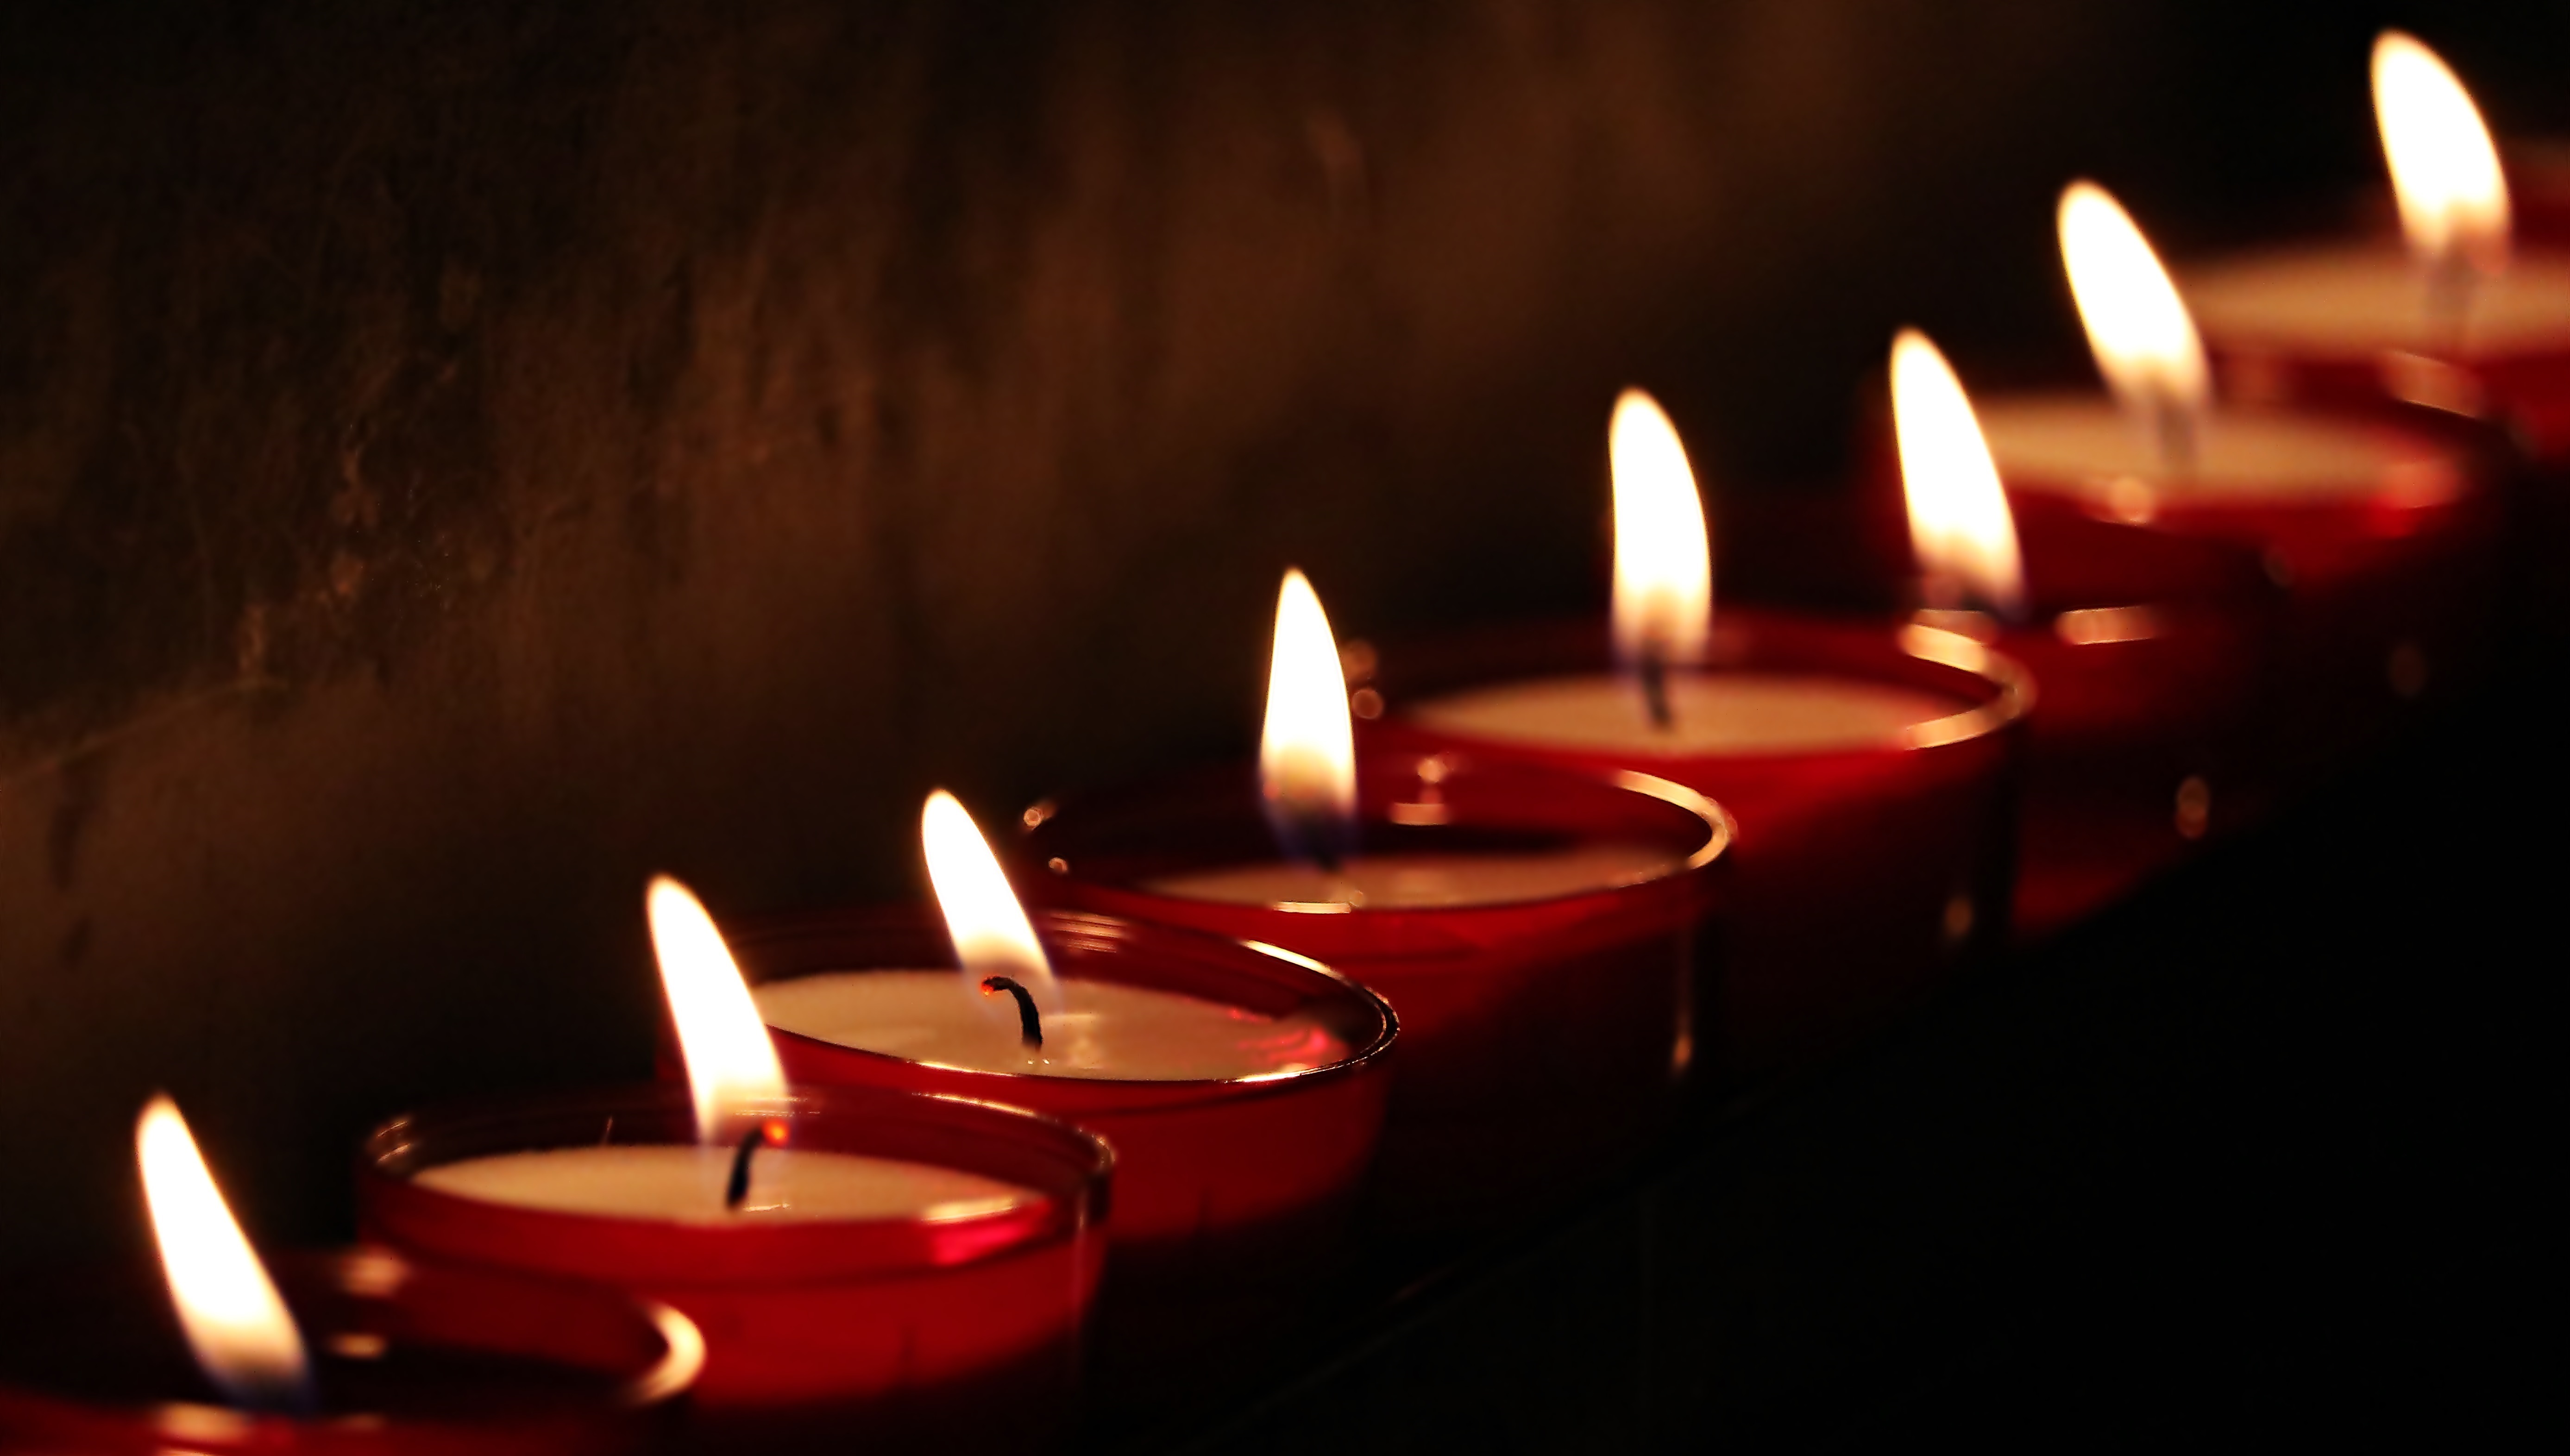
light, atmosphere, reflection, symbol, holiday, flame, religion, darkness, church, candle, lighting, heat, burn, lights, candles, meditation, contemplative, faith, bright, commemorate, prayer, christianity, bill, mood, candlelight, mourning, sacrificial lights, consolation, tea lights, memorial candles, memorial lights, sacrificial candle